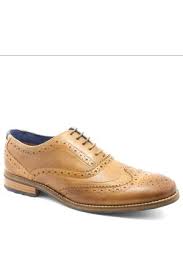
Label: Brogue